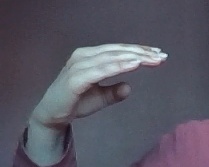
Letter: jeem